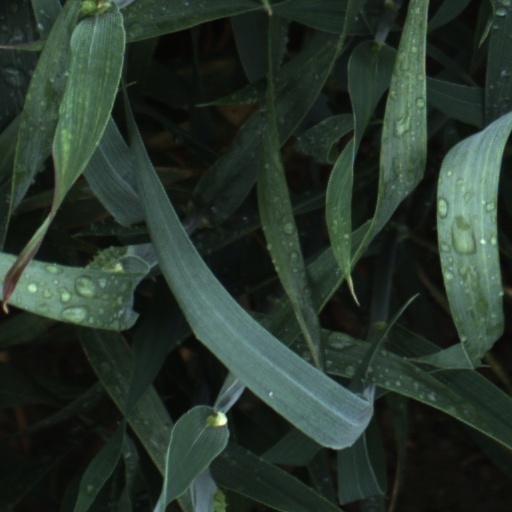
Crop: wheat